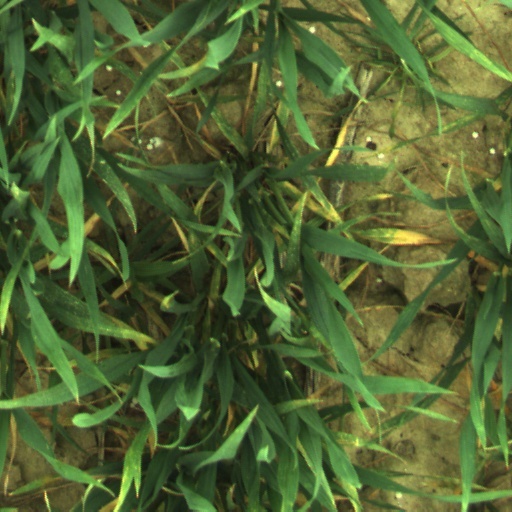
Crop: wheat